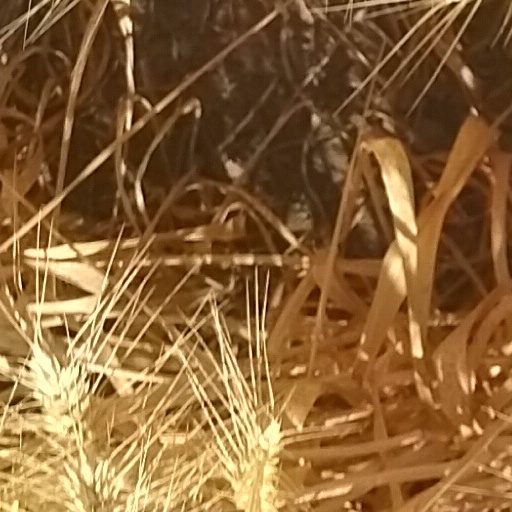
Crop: wheat